Formal Wars

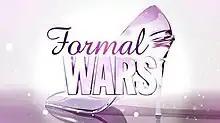

Formal Wars is an Australian reality television series produced by Matchbox Productions that premiered on the Seven Network on 25 July 2013. In each episode, two high school students hand over control of their school formal to their parents. The series is hosted by Melanie Vallejo.